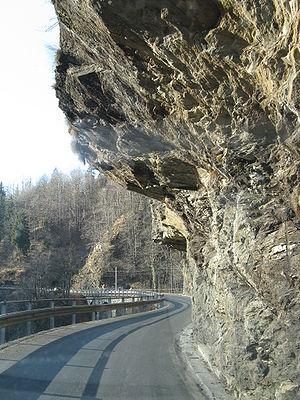
La vallée des Centovalli est une vallée encaissée du canton du Tessin en Suisse. Elle débute à Intragna et s'étend jusqu'à Camedo dans la commune de Centovalli près de la frontière italo-suisse. À partir de la frontière commence le val Vigezzo qui continue jusqu'à Domodossola.